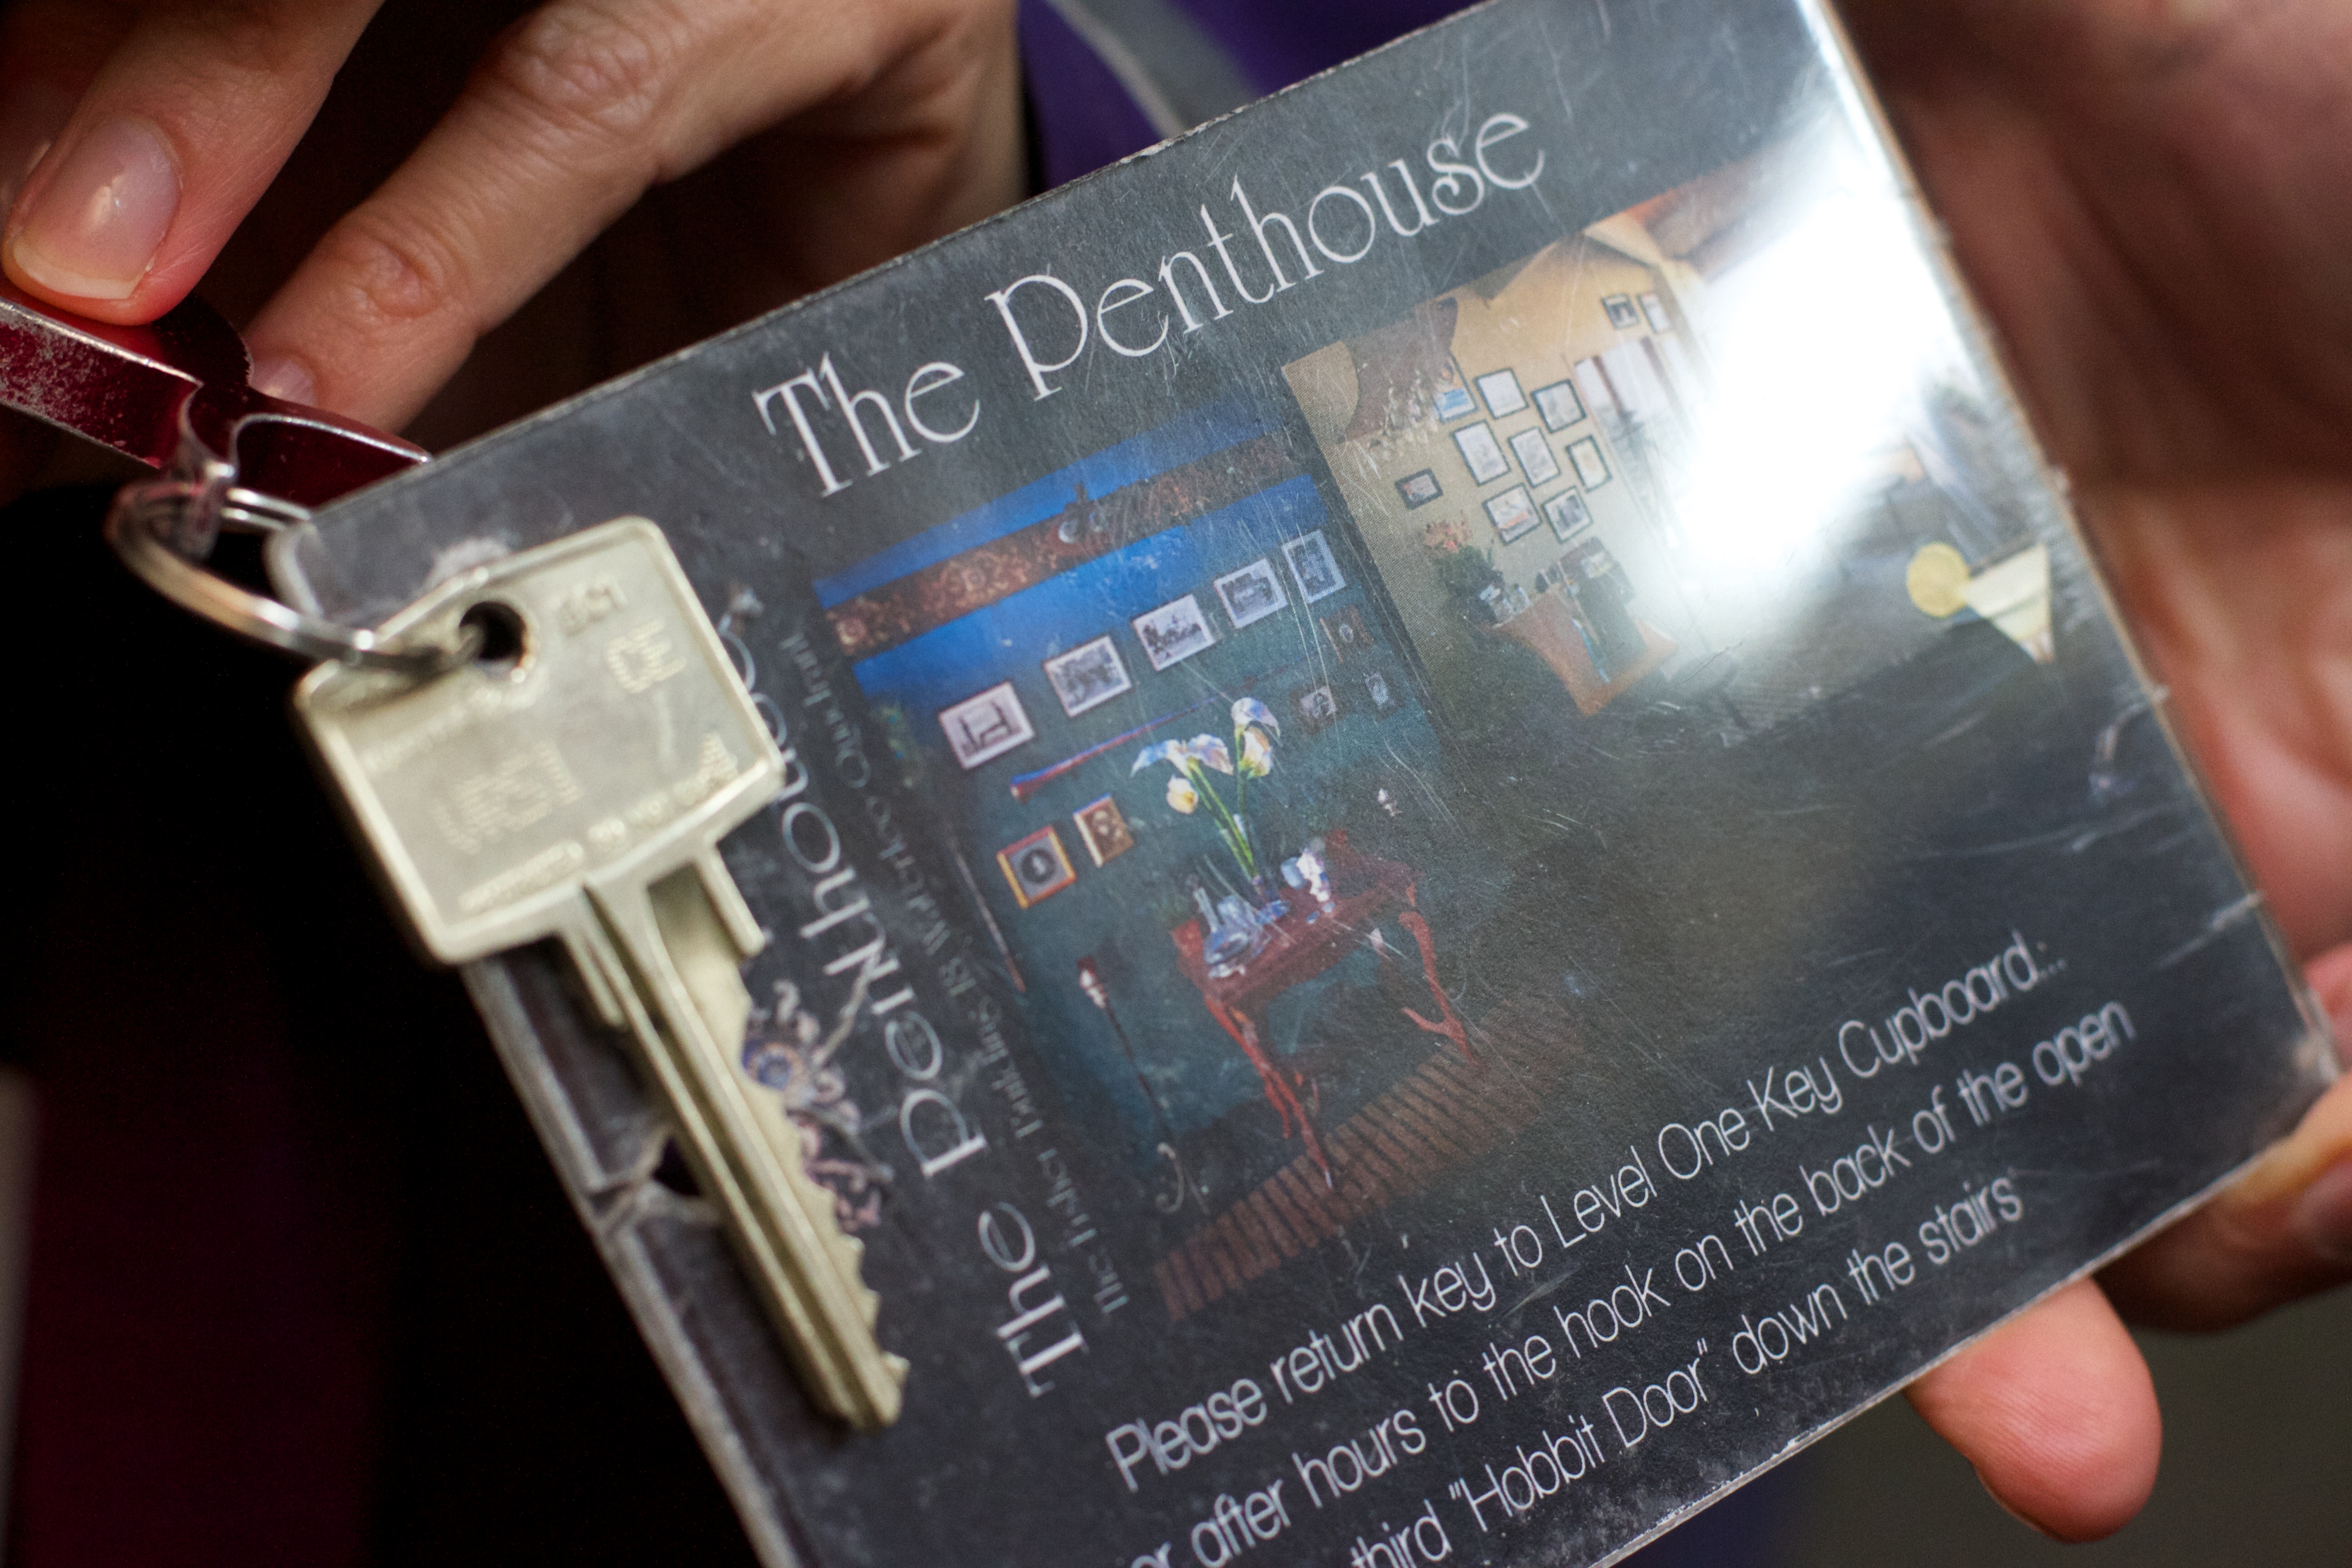
hand, advertising, brand